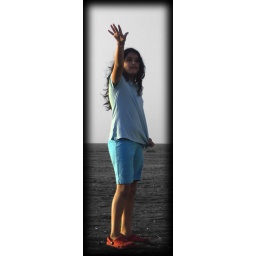
Look mommy there is an airplane up in the sky